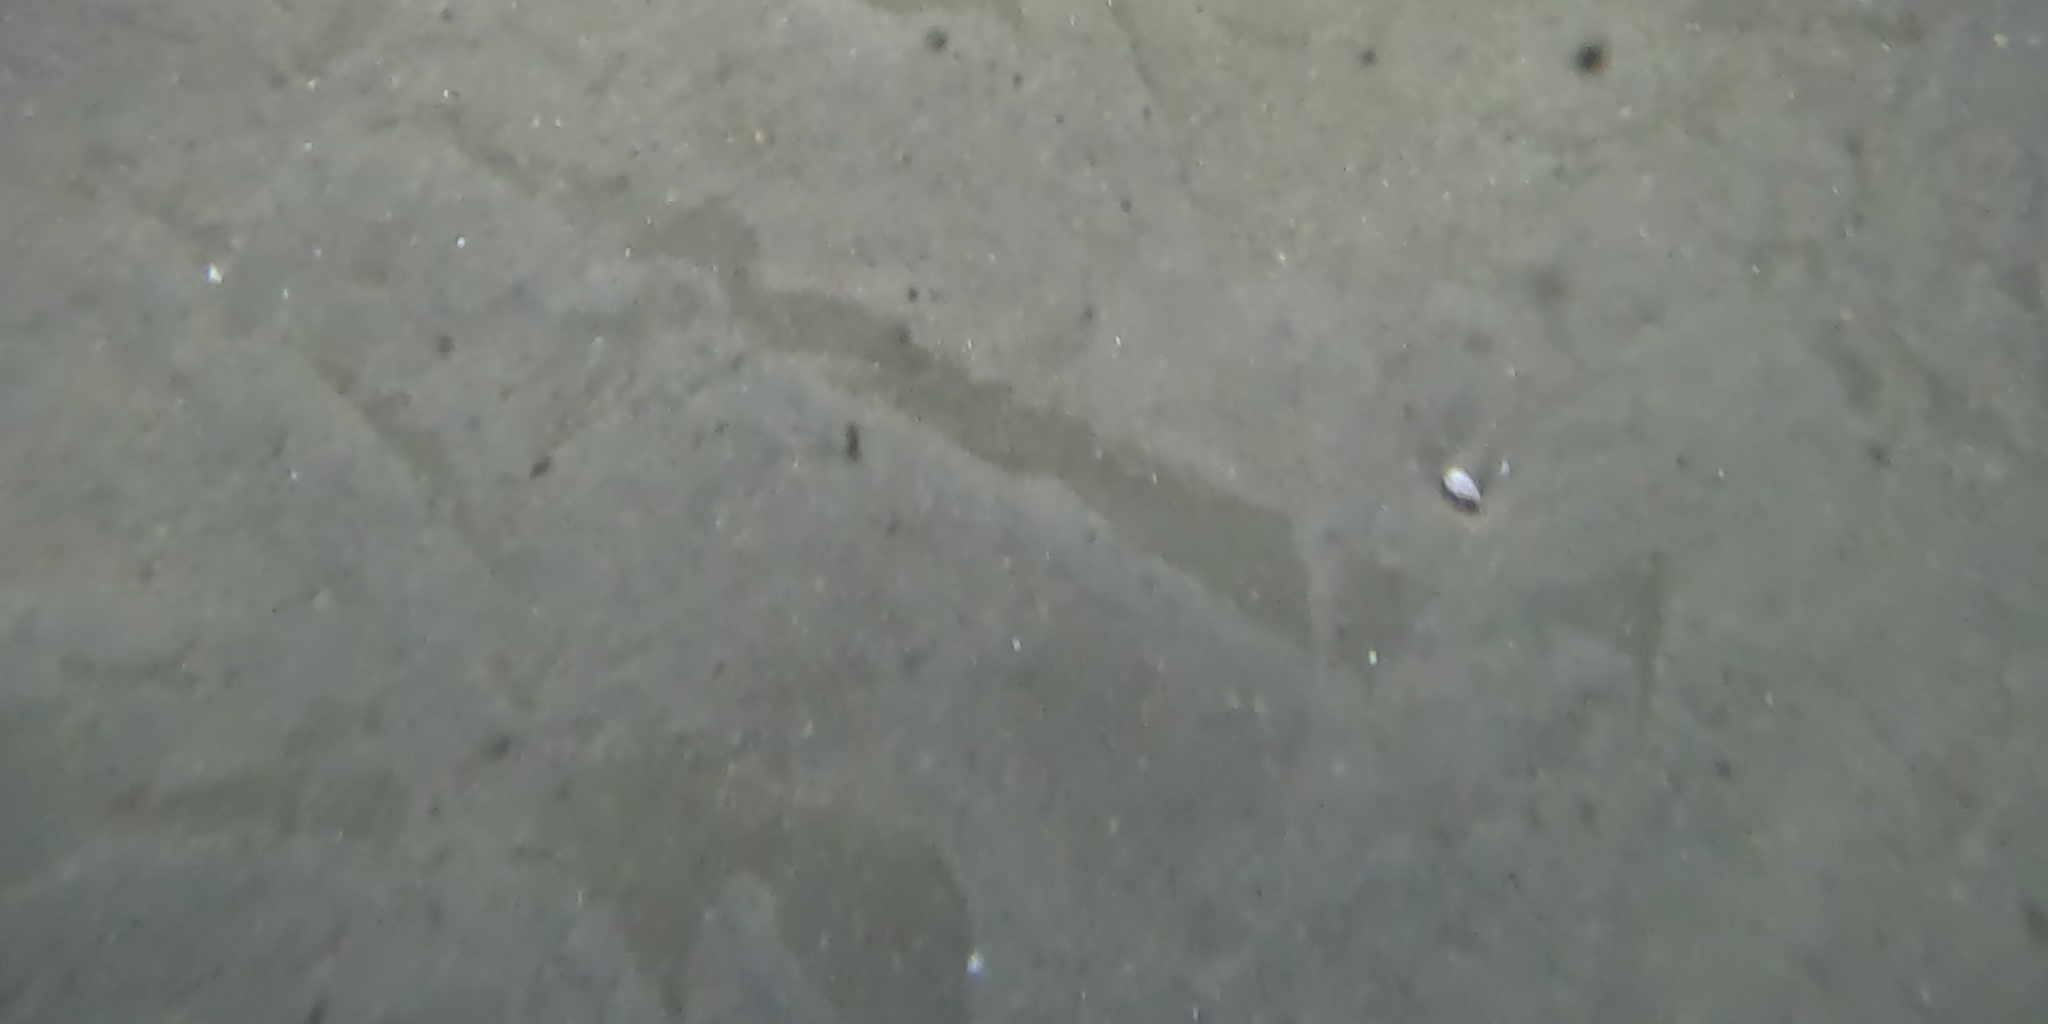
Seabed habitat: sand